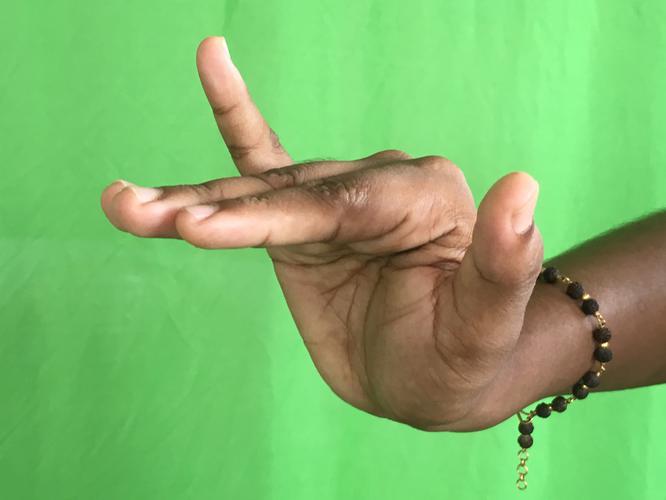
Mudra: Mrigasirsha
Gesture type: single_hand